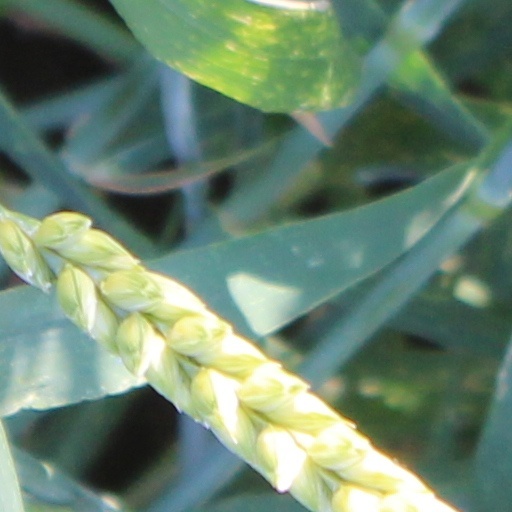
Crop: wheat